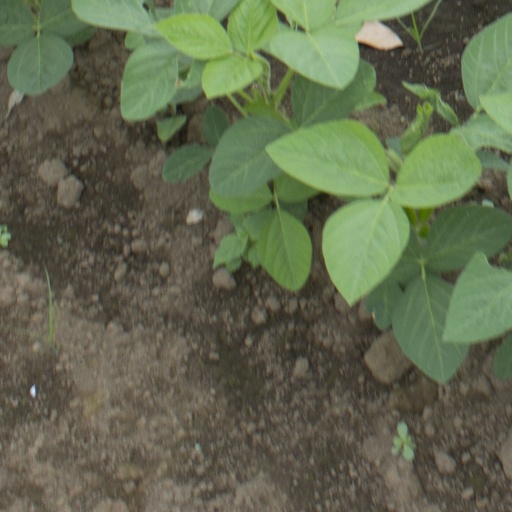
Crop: soybean